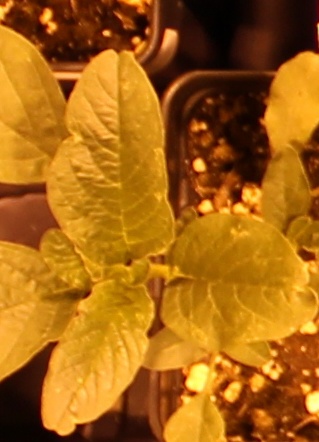
Label: Waterhemp